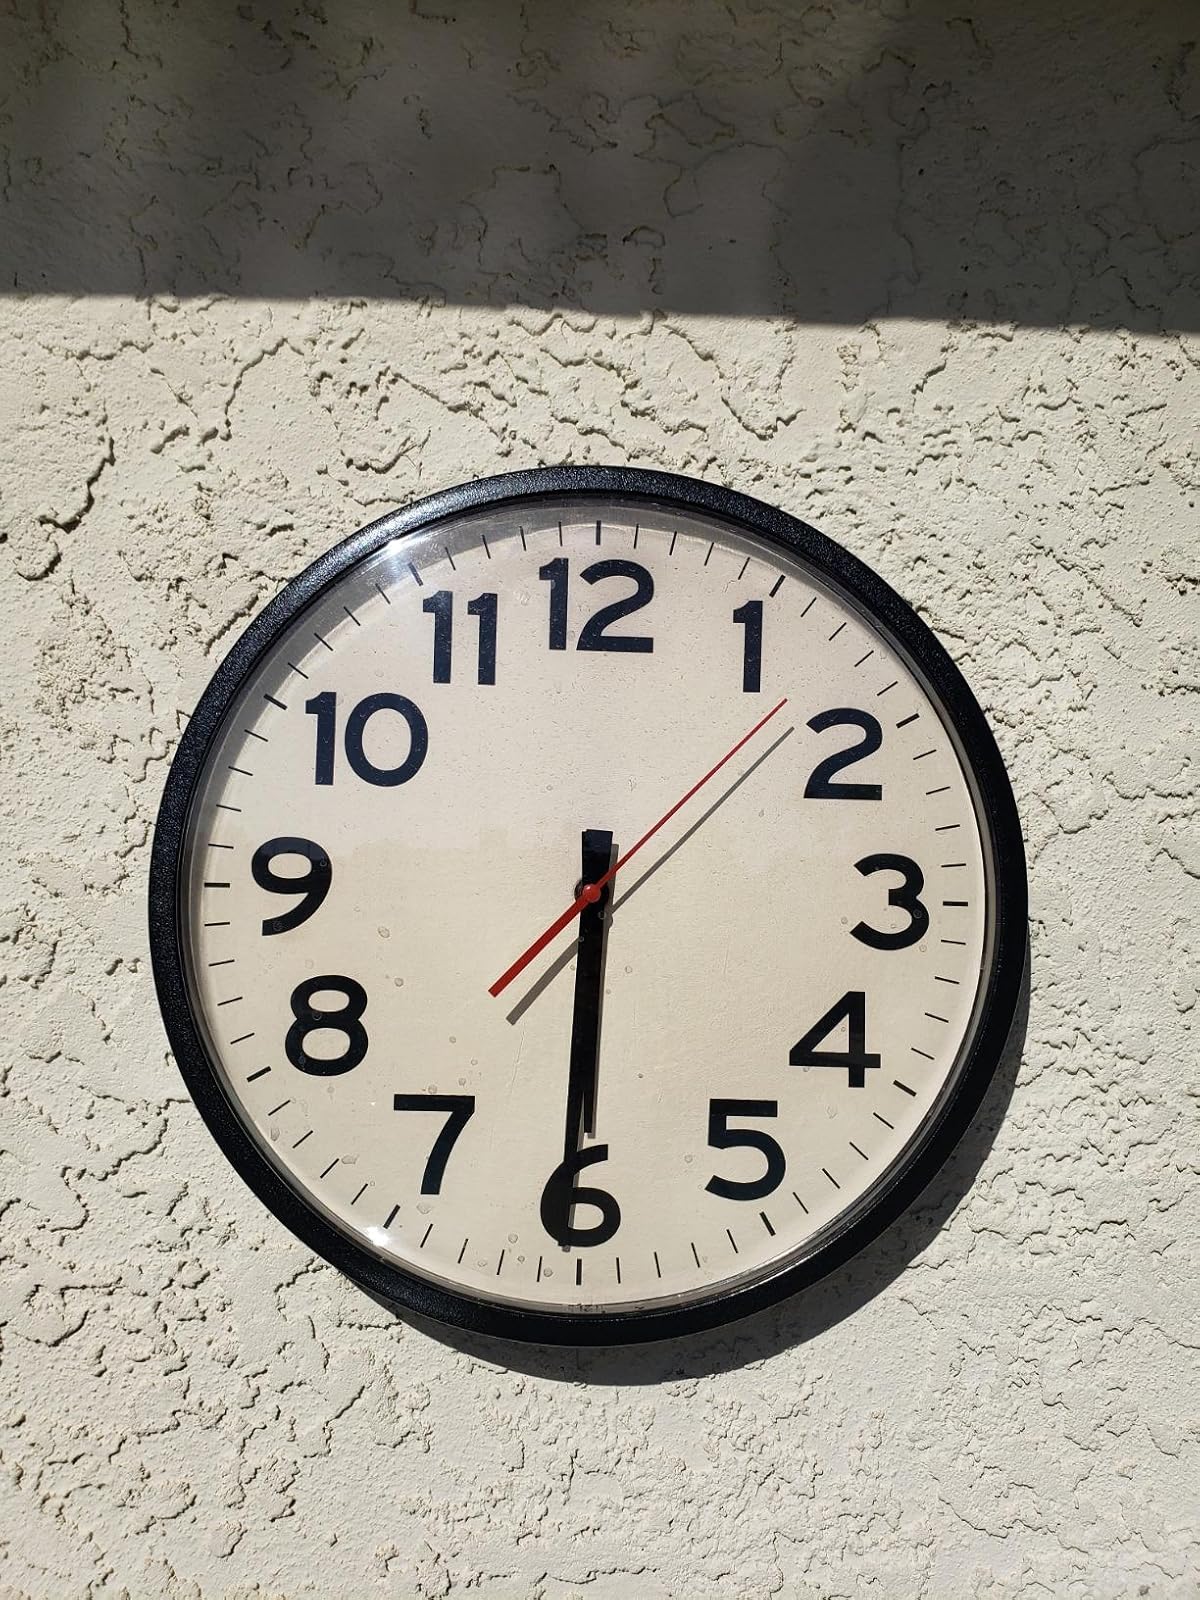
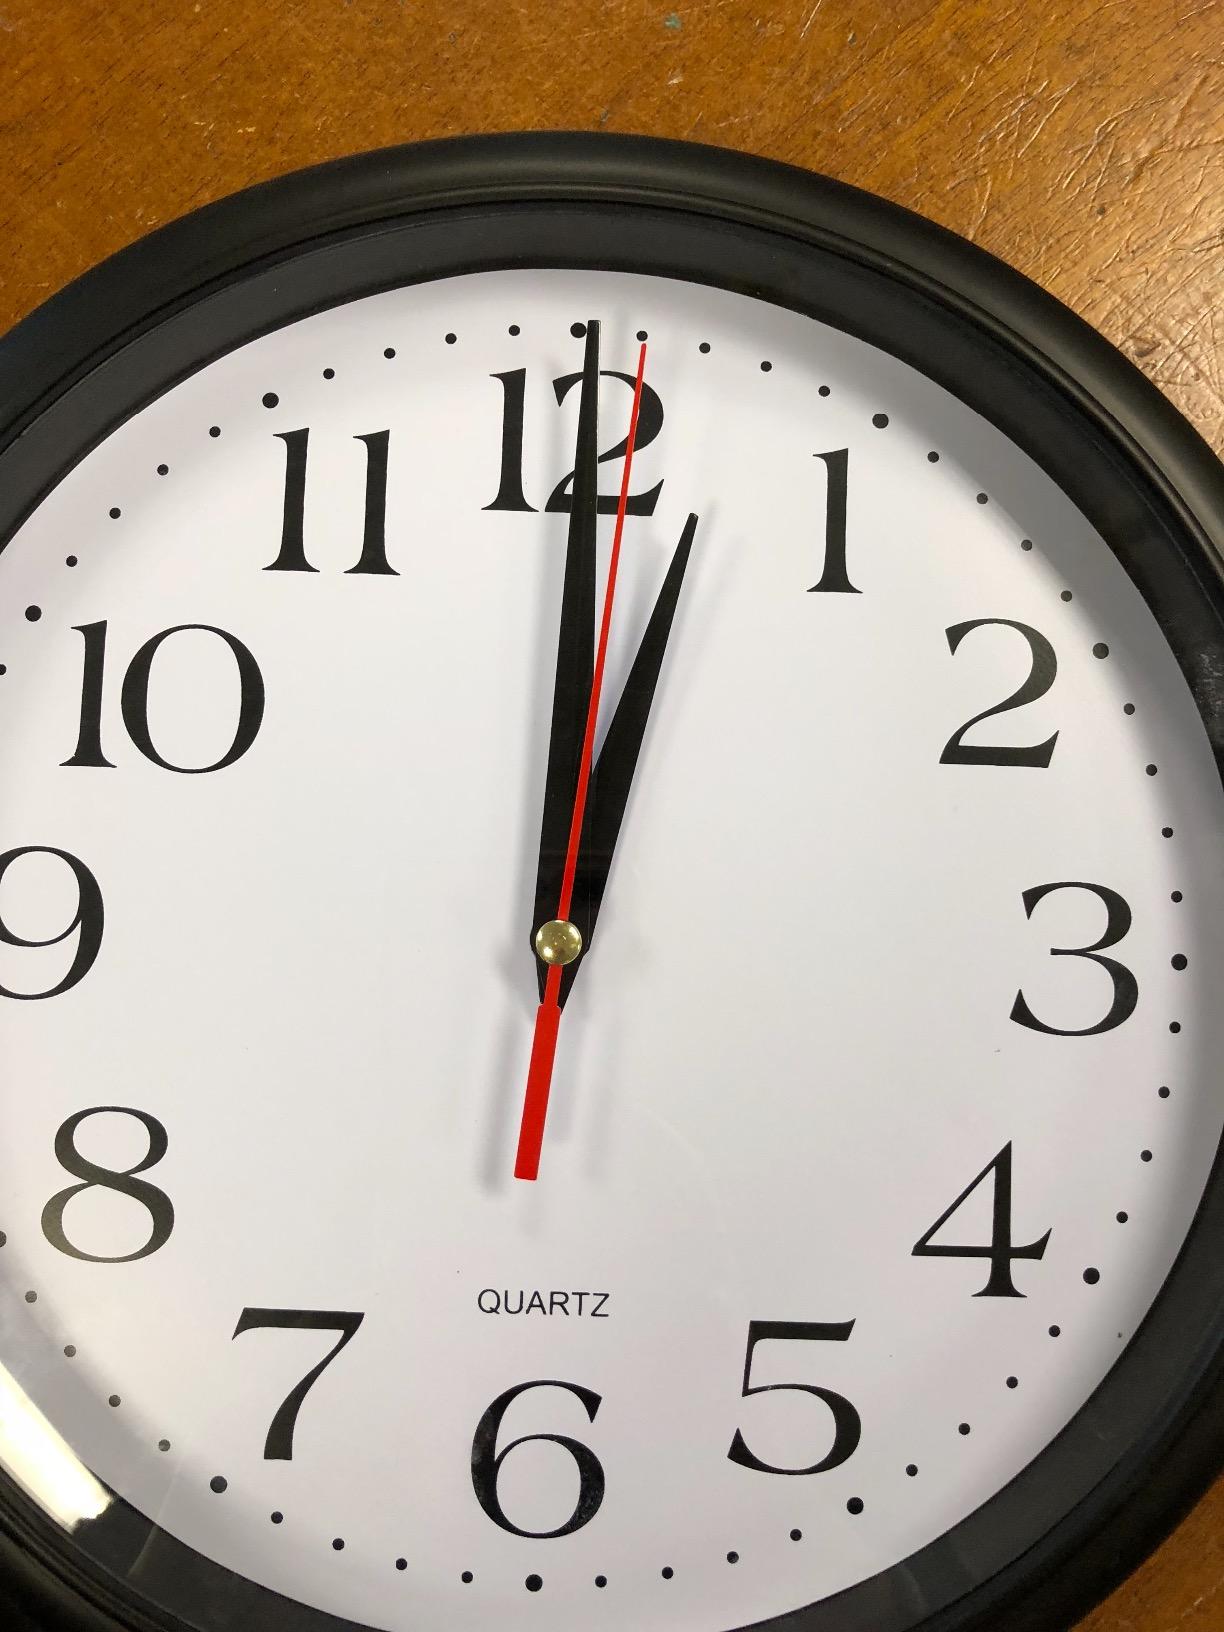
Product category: clock
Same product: no